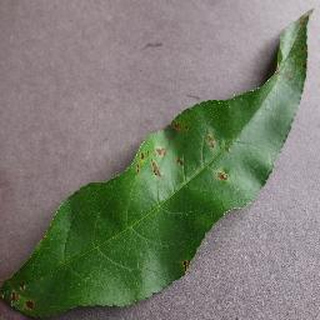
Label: peach_bacterial_spot